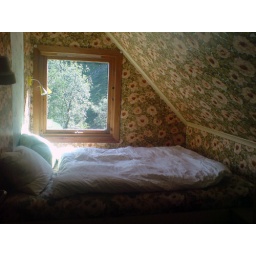
the house has three bedroom with dobble bed in each rom